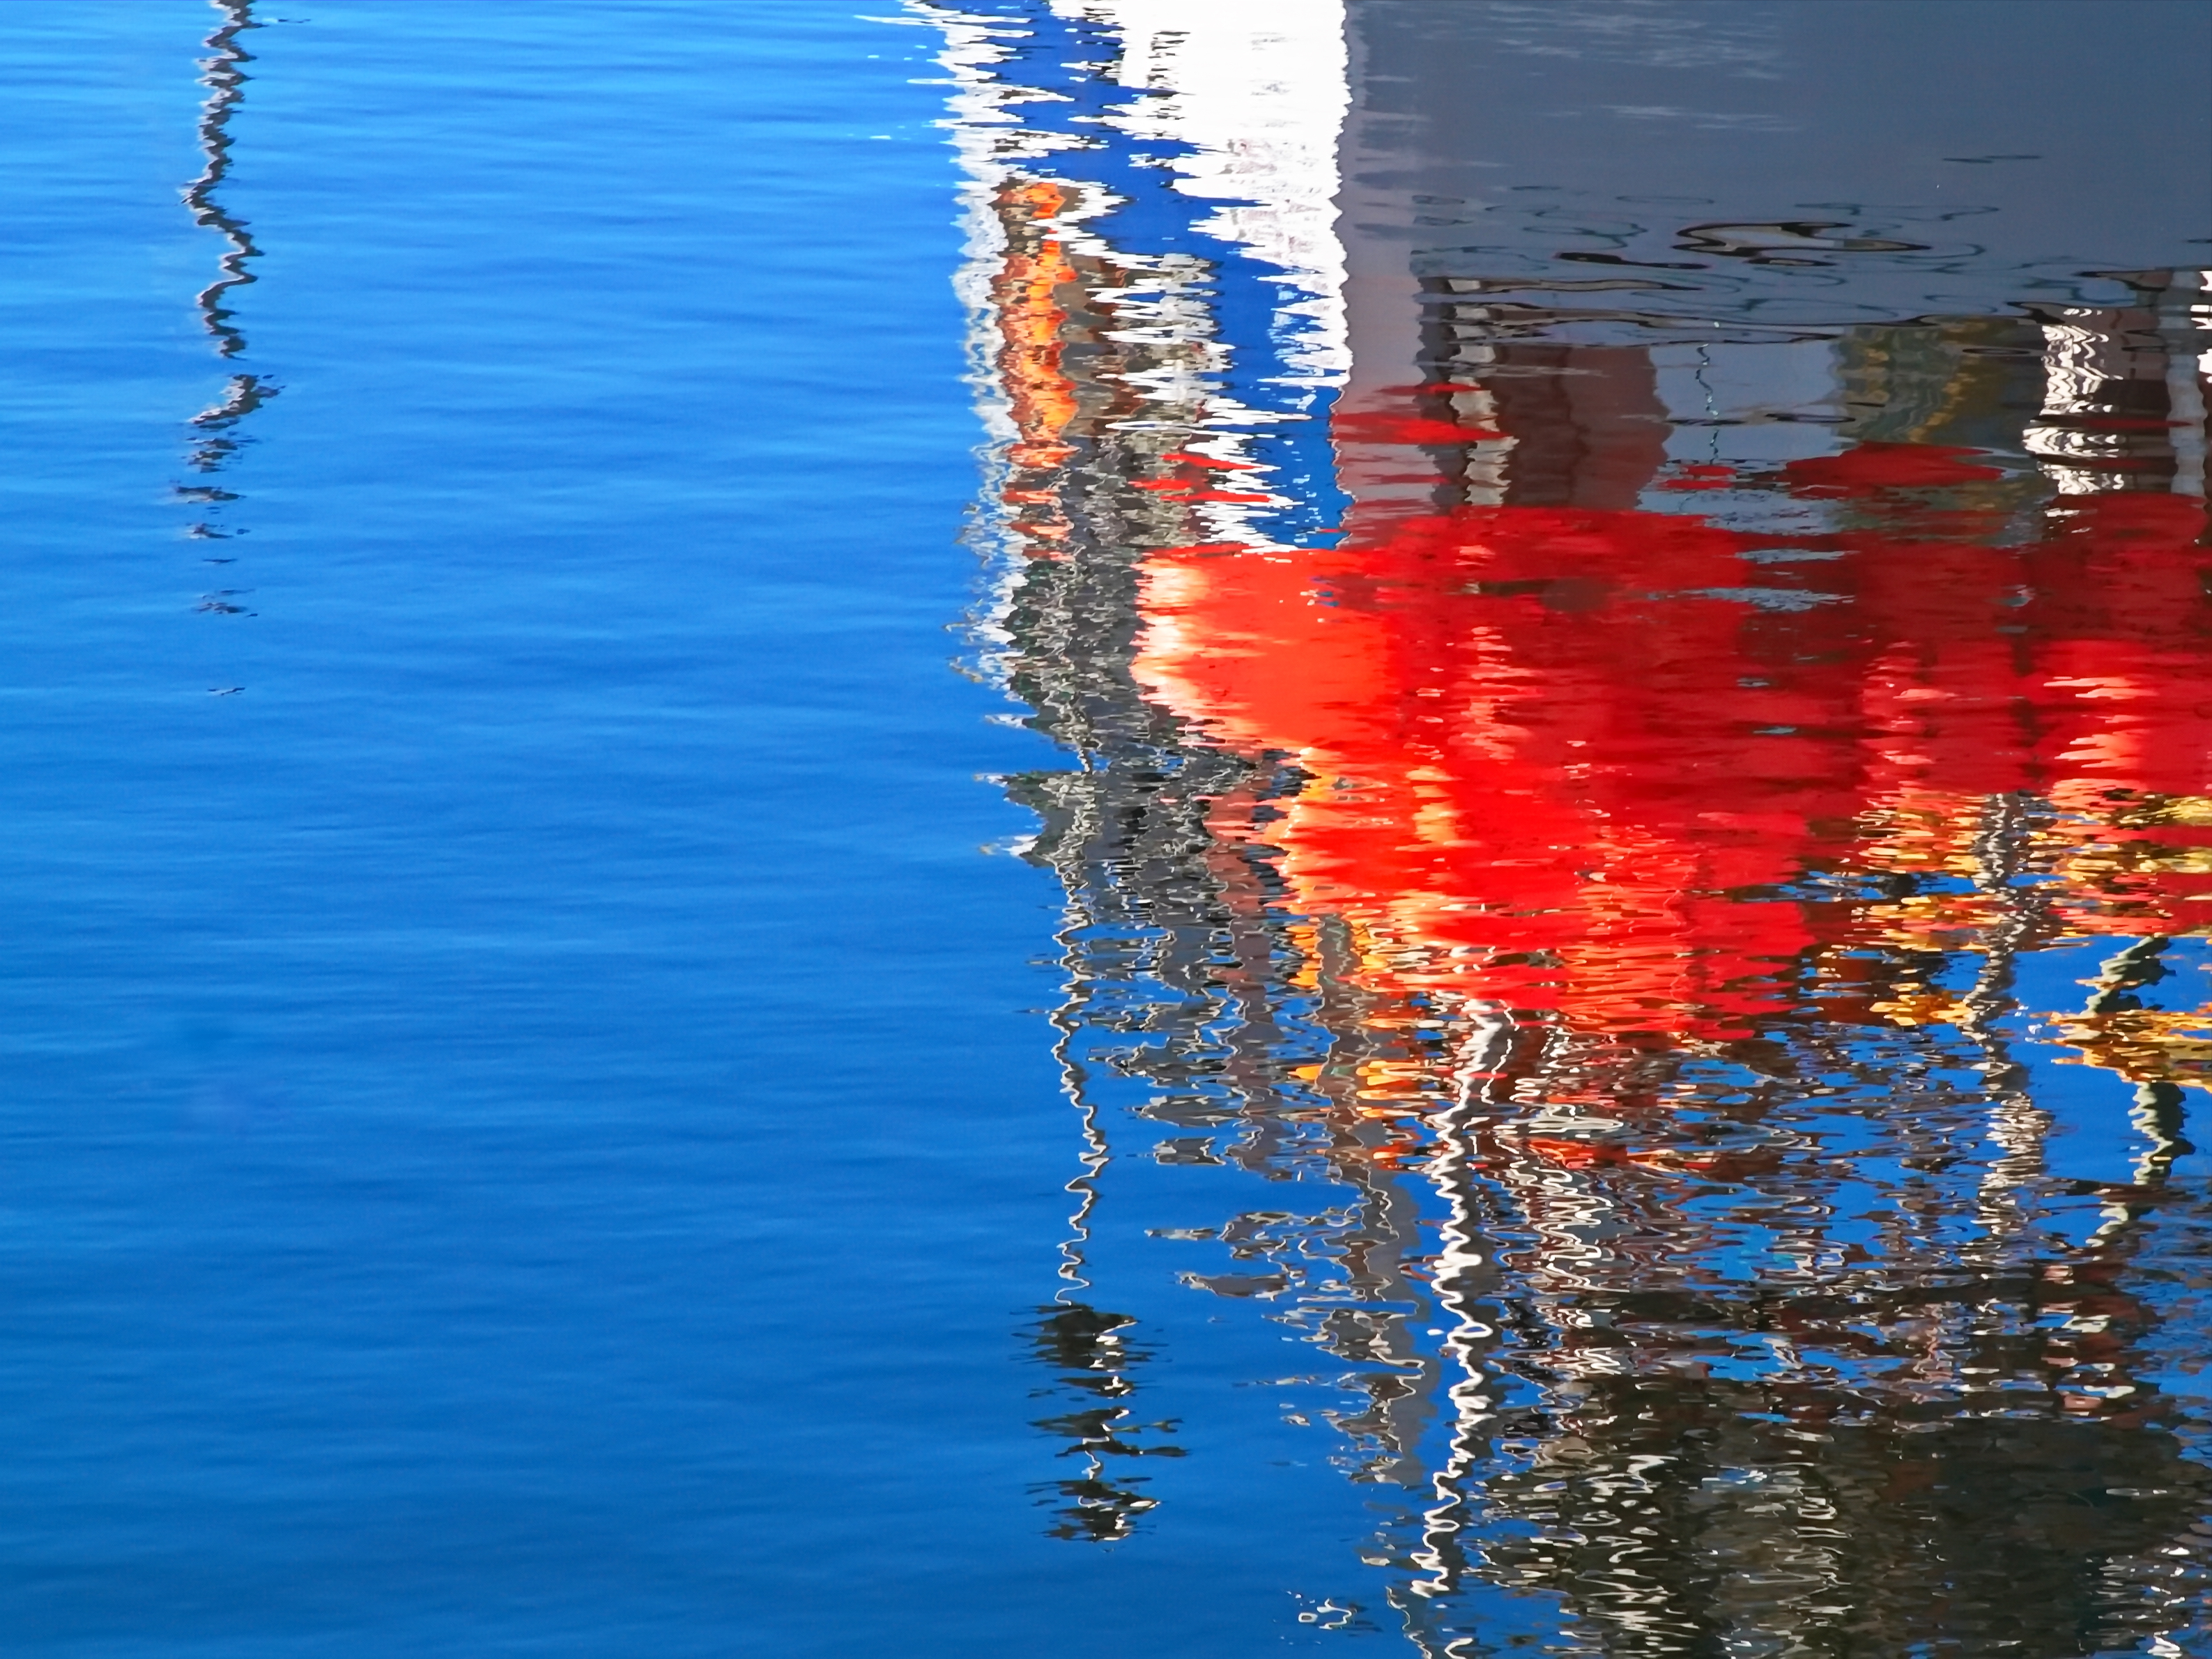
water, liquid, blue, azure, plant, fluid, tree, paint, lake, Tints and shades, electric blue, rectangle, reflection, symmetry, art, wood, shadow, evening, pattern, sky, visual arts, ocean, wave